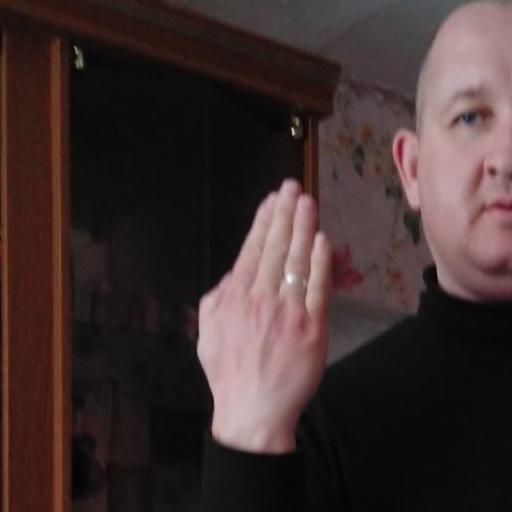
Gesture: stop_inverted